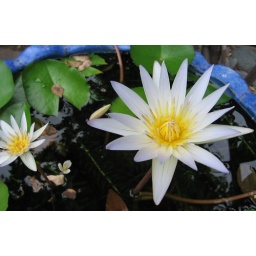
They had pots of water with liles growing in them out front